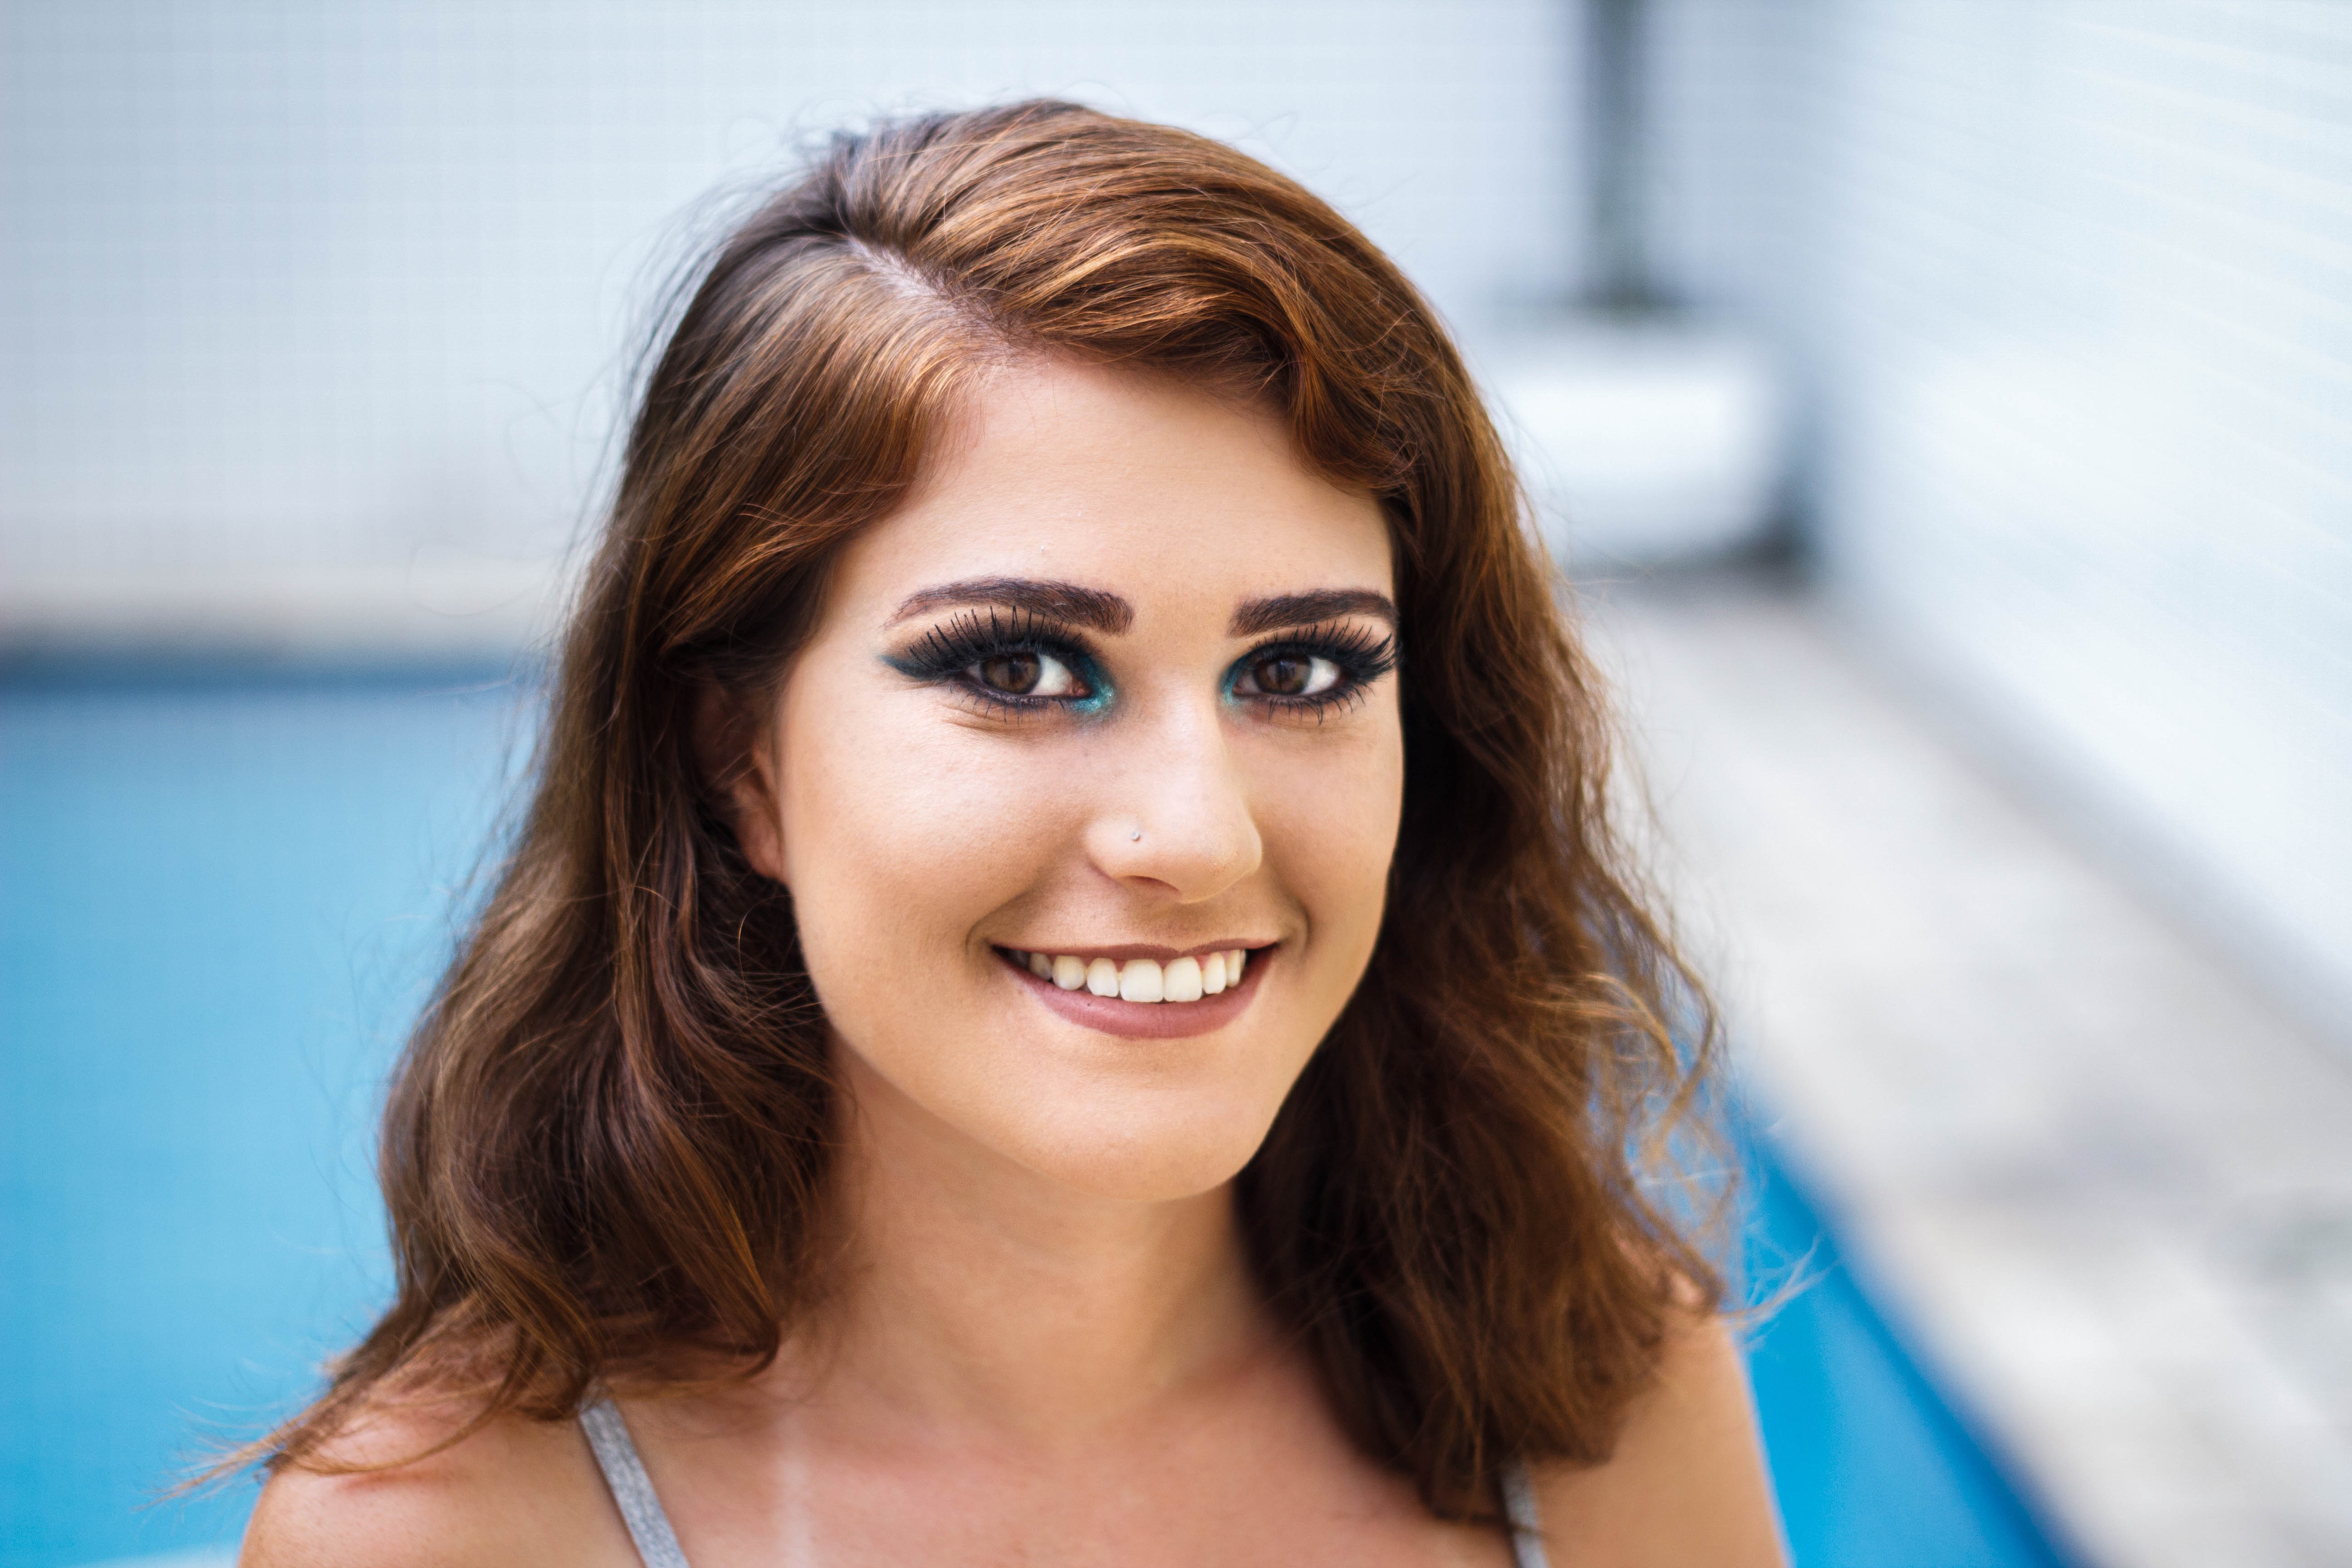
hair, face, eyebrow, skin, facial expression, hairstyle, beauty, chin, smile, lip, head, brown hair, eye, cheek, forehead, close up, blond, long hair, layered hair, photography, fun, model, portrait photography, photo shoot, hair coloring, jaw, black hair, eyelash, happy, portrait